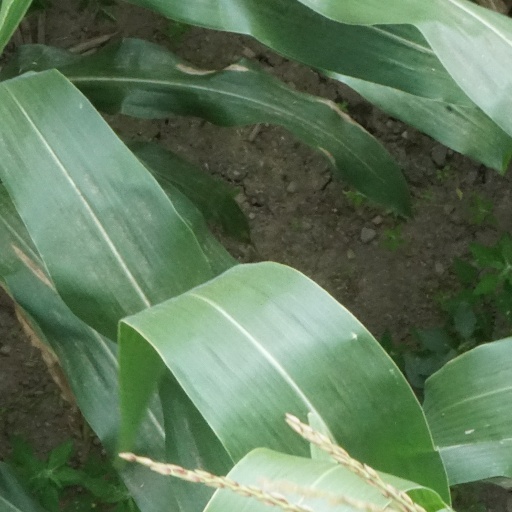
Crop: maize; corn